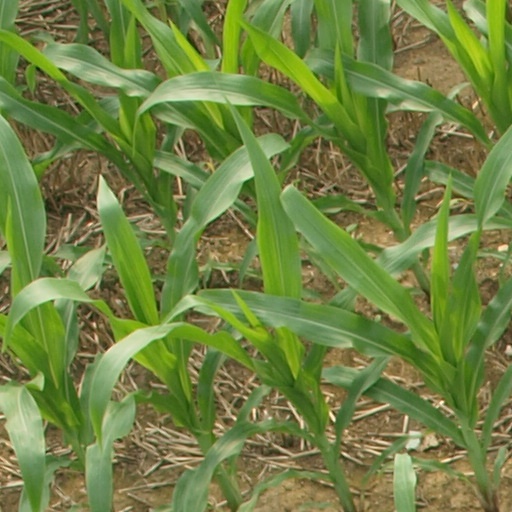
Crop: maize; corn